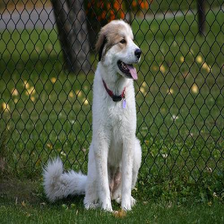
Species: dog
Breed: great pyrenees